Speaker of the Parliament of Sri Lanka

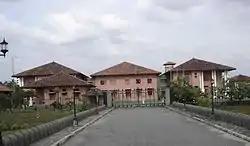
The Speaker's official residence in Kotte

The Speaker is the third highest-ranking official in Sri Lanka. At present, Speaker ranks in the order of precedence after the President and Prime Minister. From 1948 to 1971 (when the Senate was abolished) the Speaker ranked fifth in the precedence after the Governor-General, the Prime Minister, the Chief Justice and the President of the Senate. From 1971 to 1978, the Speaker ranked fourth in the precedence after the Governor-General/President, the Prime Minister and the Chief Justice. After the second amendment to the Republican Constitution in 1978, in which the Speaker was placed second in the presidential line of succession; the Speaker gained his current position in the order of precedence.